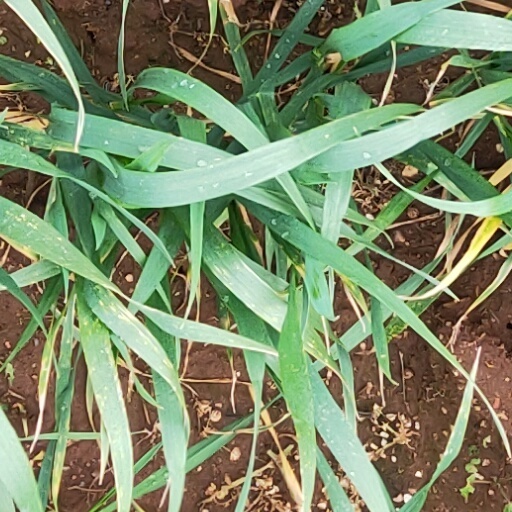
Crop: wheat